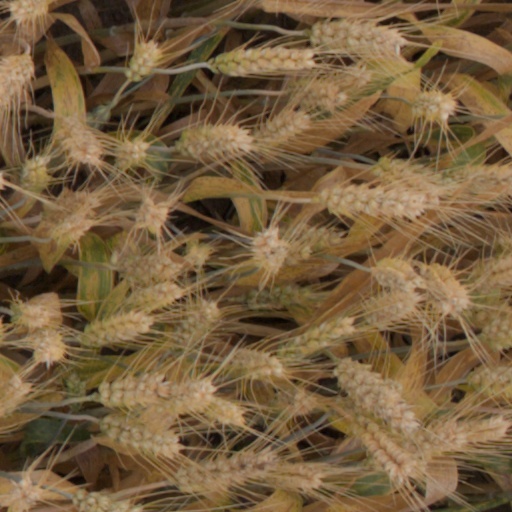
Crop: wheat